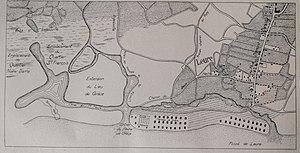
Plan du village de Leure, et le ""Hameau de Grâce"" et son ""havre"", ainsi que les marais à l'ouest qui s'appellent ""lieu de Grâce"". Emplacement de la chapelle Notre-Dame-de-Grâce et son cimetière."
La cathédrale Notre-Dame du Havre ou cathédrale Notre-Dame-de-Grâce est la principale église de la ville et le siège du diocèse du Havre. Après la succession de plusieurs édifices très modestes, l'actuelle église fut édifiée pour l'essentiel du dernier quart du XVIᵉ siècle jusqu'au deuxième quart du XVIIᵉ siècle. Elle mêle différents styles architecturaux, notamment le flamboyant, le style Renaissance, le baroque et le classique.